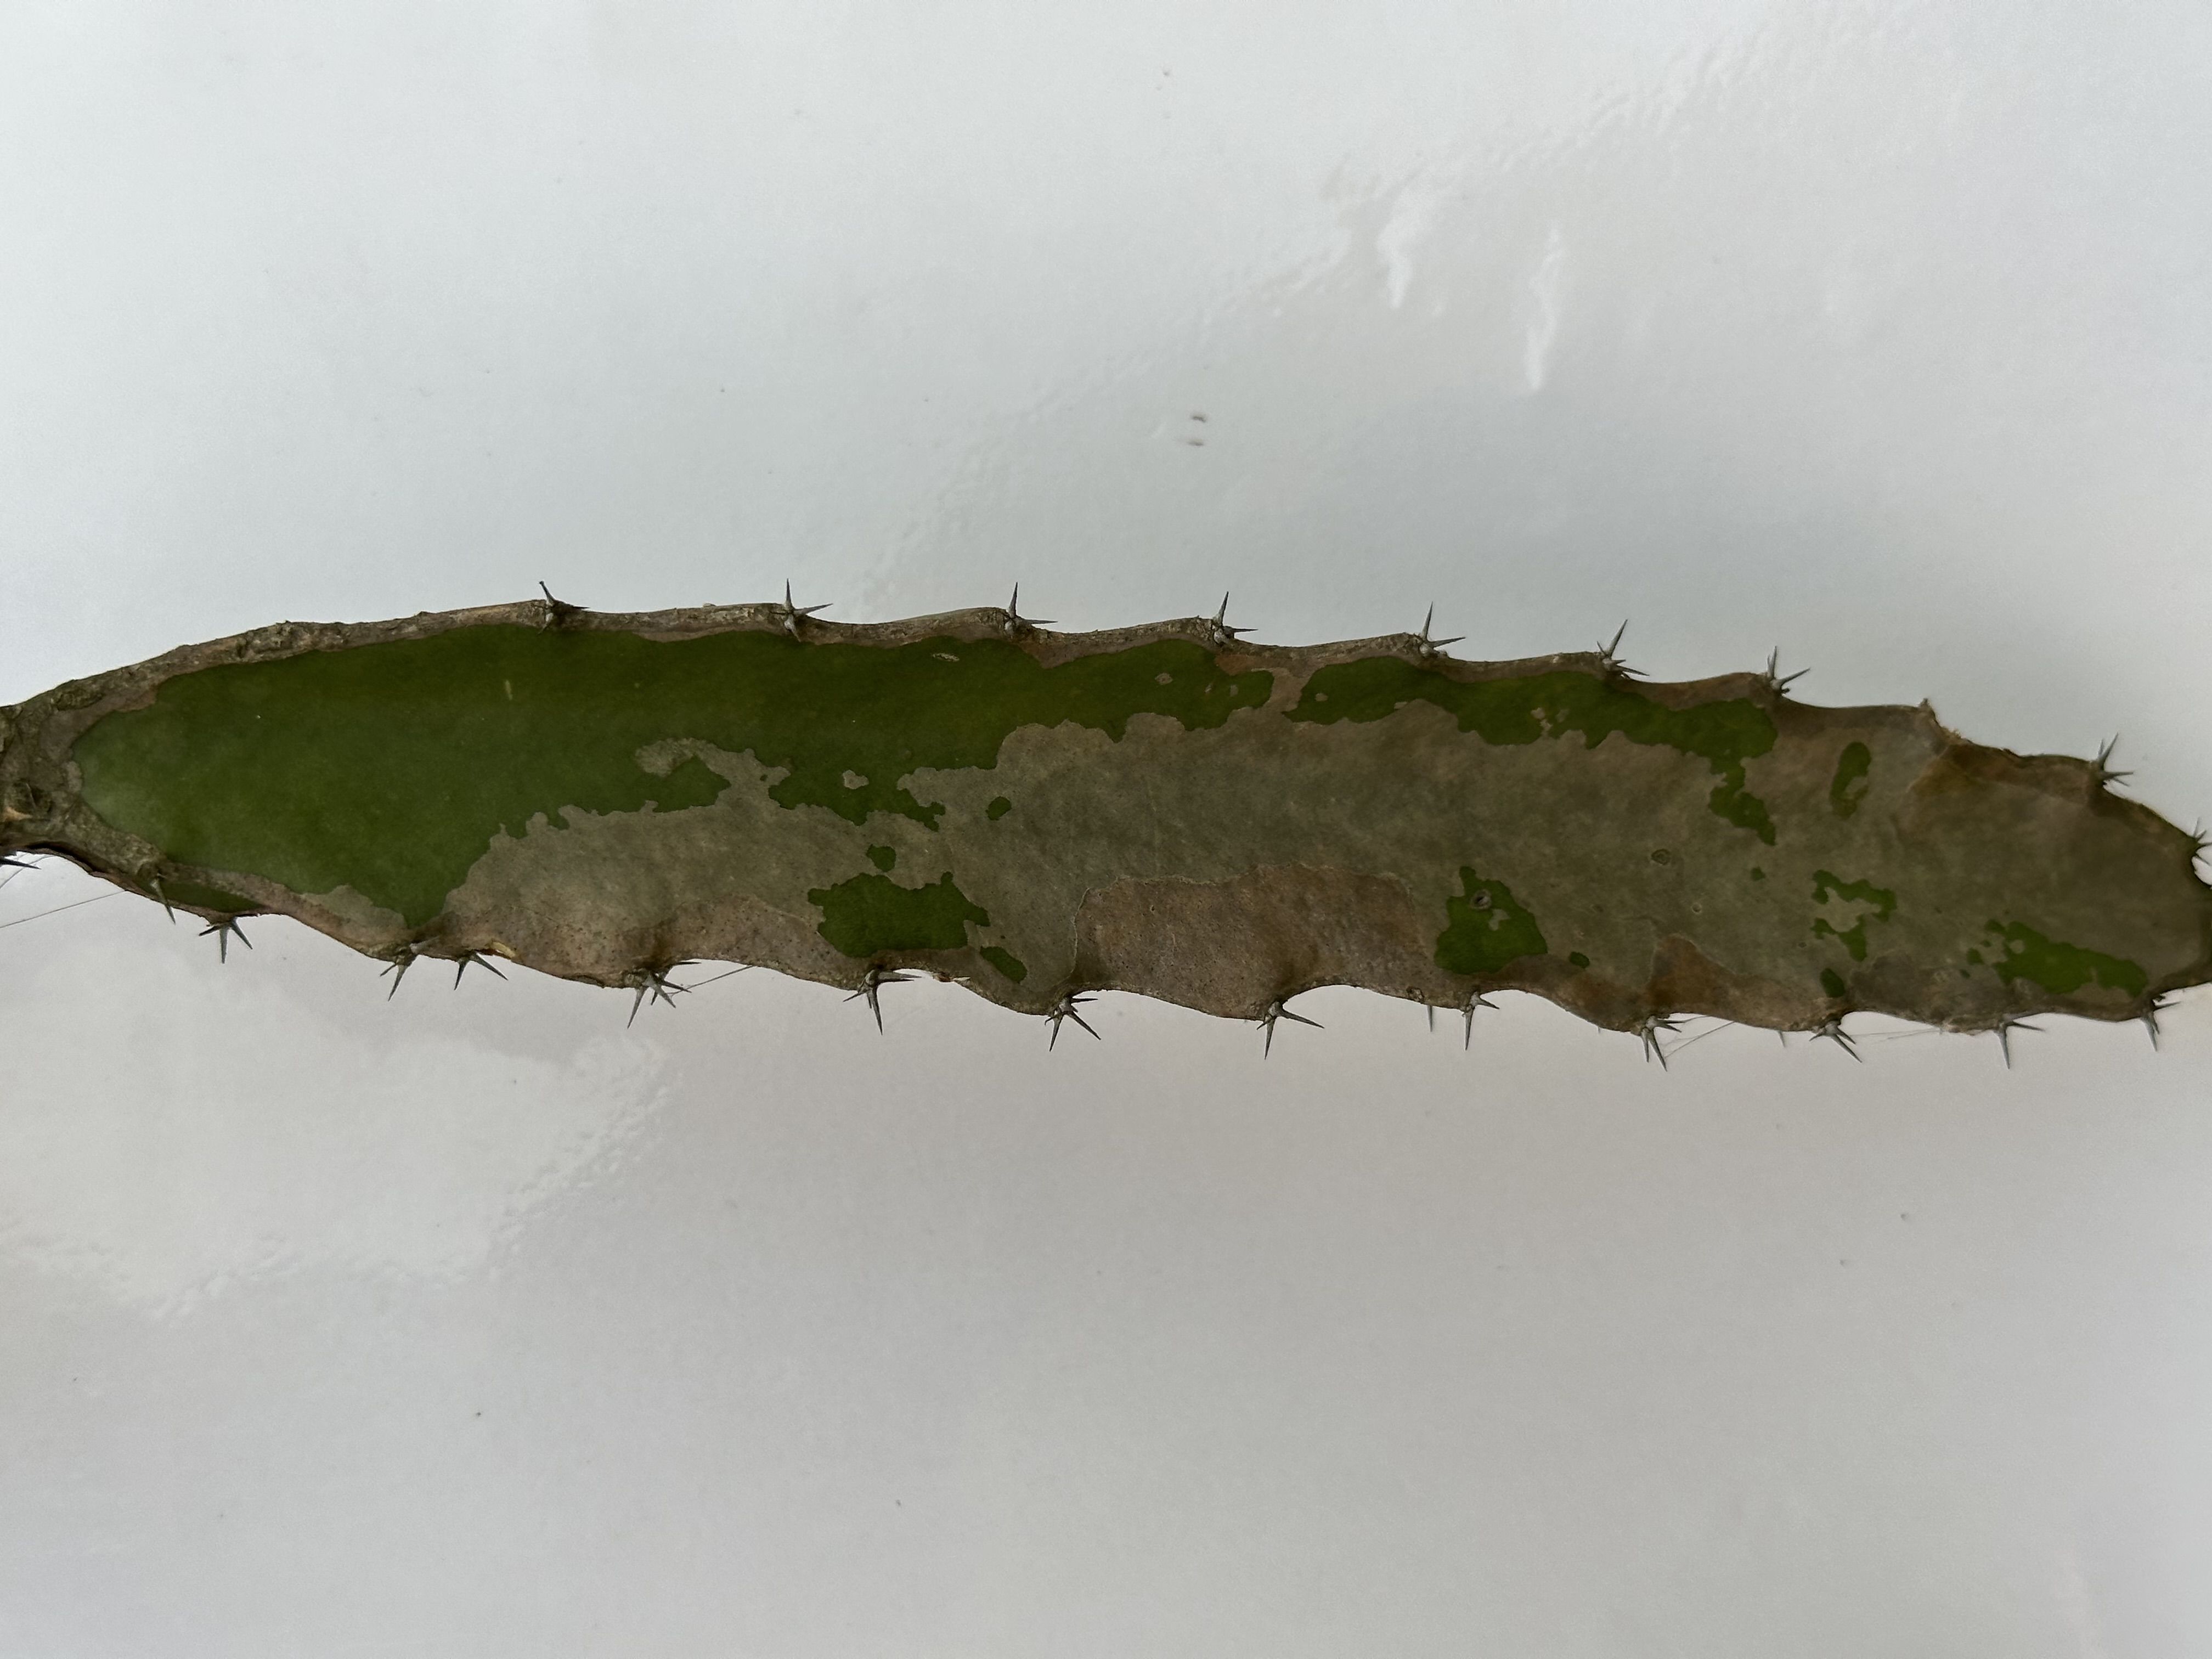
Label: Bad leaf